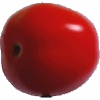
Label: Tomato 4